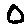
Label: 0